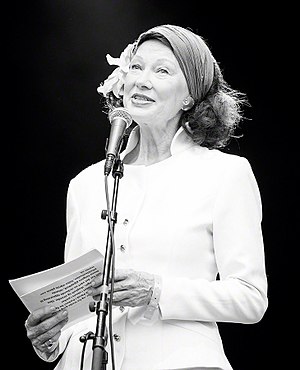
Åse Kleveland
Foto: Tore Sætre / Wikimedia
Åse Maria Kleveland er en svensk-norsk kulturpersonlighed, politiker, tidligere sanger og guitarist, og nuværende bestyrelsesformand for Human-Etisk Forbund. Hun var kulturminister for Arbeiderpartiet i Gro Harlem Brundtlands tredje regering, fra 1990 til 1996.